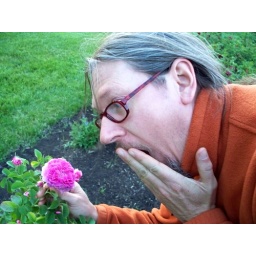
Keith surprised by the talking roses comments in the Ben Lomond Manor house rose gardens